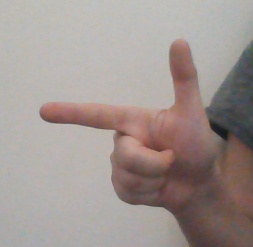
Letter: yaa